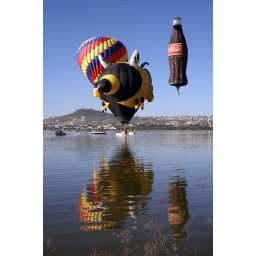
Yellow Jacket and balloon coca cola mirror reflections in the water